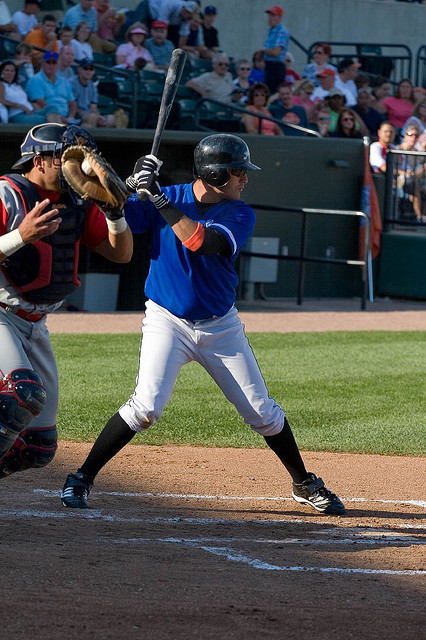
những người đàn ông đang chơi bóng chày ở trên sân